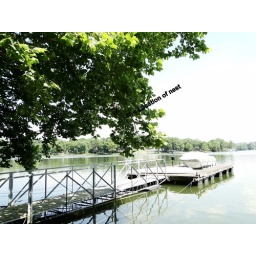
Found a hummingbird nest (ruby red throated) in a Sycamore tree in my neighbor's yard.